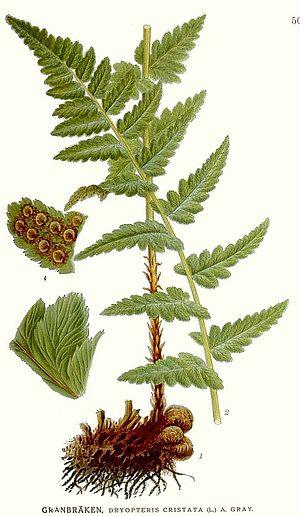
Cette liste de Tracheophyta de Bosnie-Herzégovine, ainsi que d’espèces introduites est un aperçu incomplet d’espèces de mousses, de fougères, de gymnospermes et d’angiospermes citées dans la littérature disponible en langues bosniaque, croate, serbe et serbo-croate. Cet aperçu n’inclue pas des espèces cultivées ni celles occasionnellement introduites.